John Parr (colonial governor)

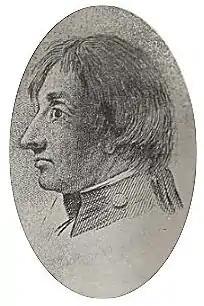
John Parr

John Parr (20 December 1725, Dublin, Kingdom of Ireland – 25 November 1791, Halifax, Nova Scotia) was a British military officer and governor of Nova Scotia. He was the last Governor of the Colony of Nova Scotia, and first Lieutenant Governor of the Province of Nova Scotia. He is buried in the crypt of St. Paul's Church.